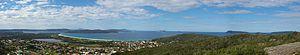
King George Sound est le nom d'une baie située sur la côte sud de l'Australie-Occidentale en bordure de laquelle est implantée la ville d'Albany.